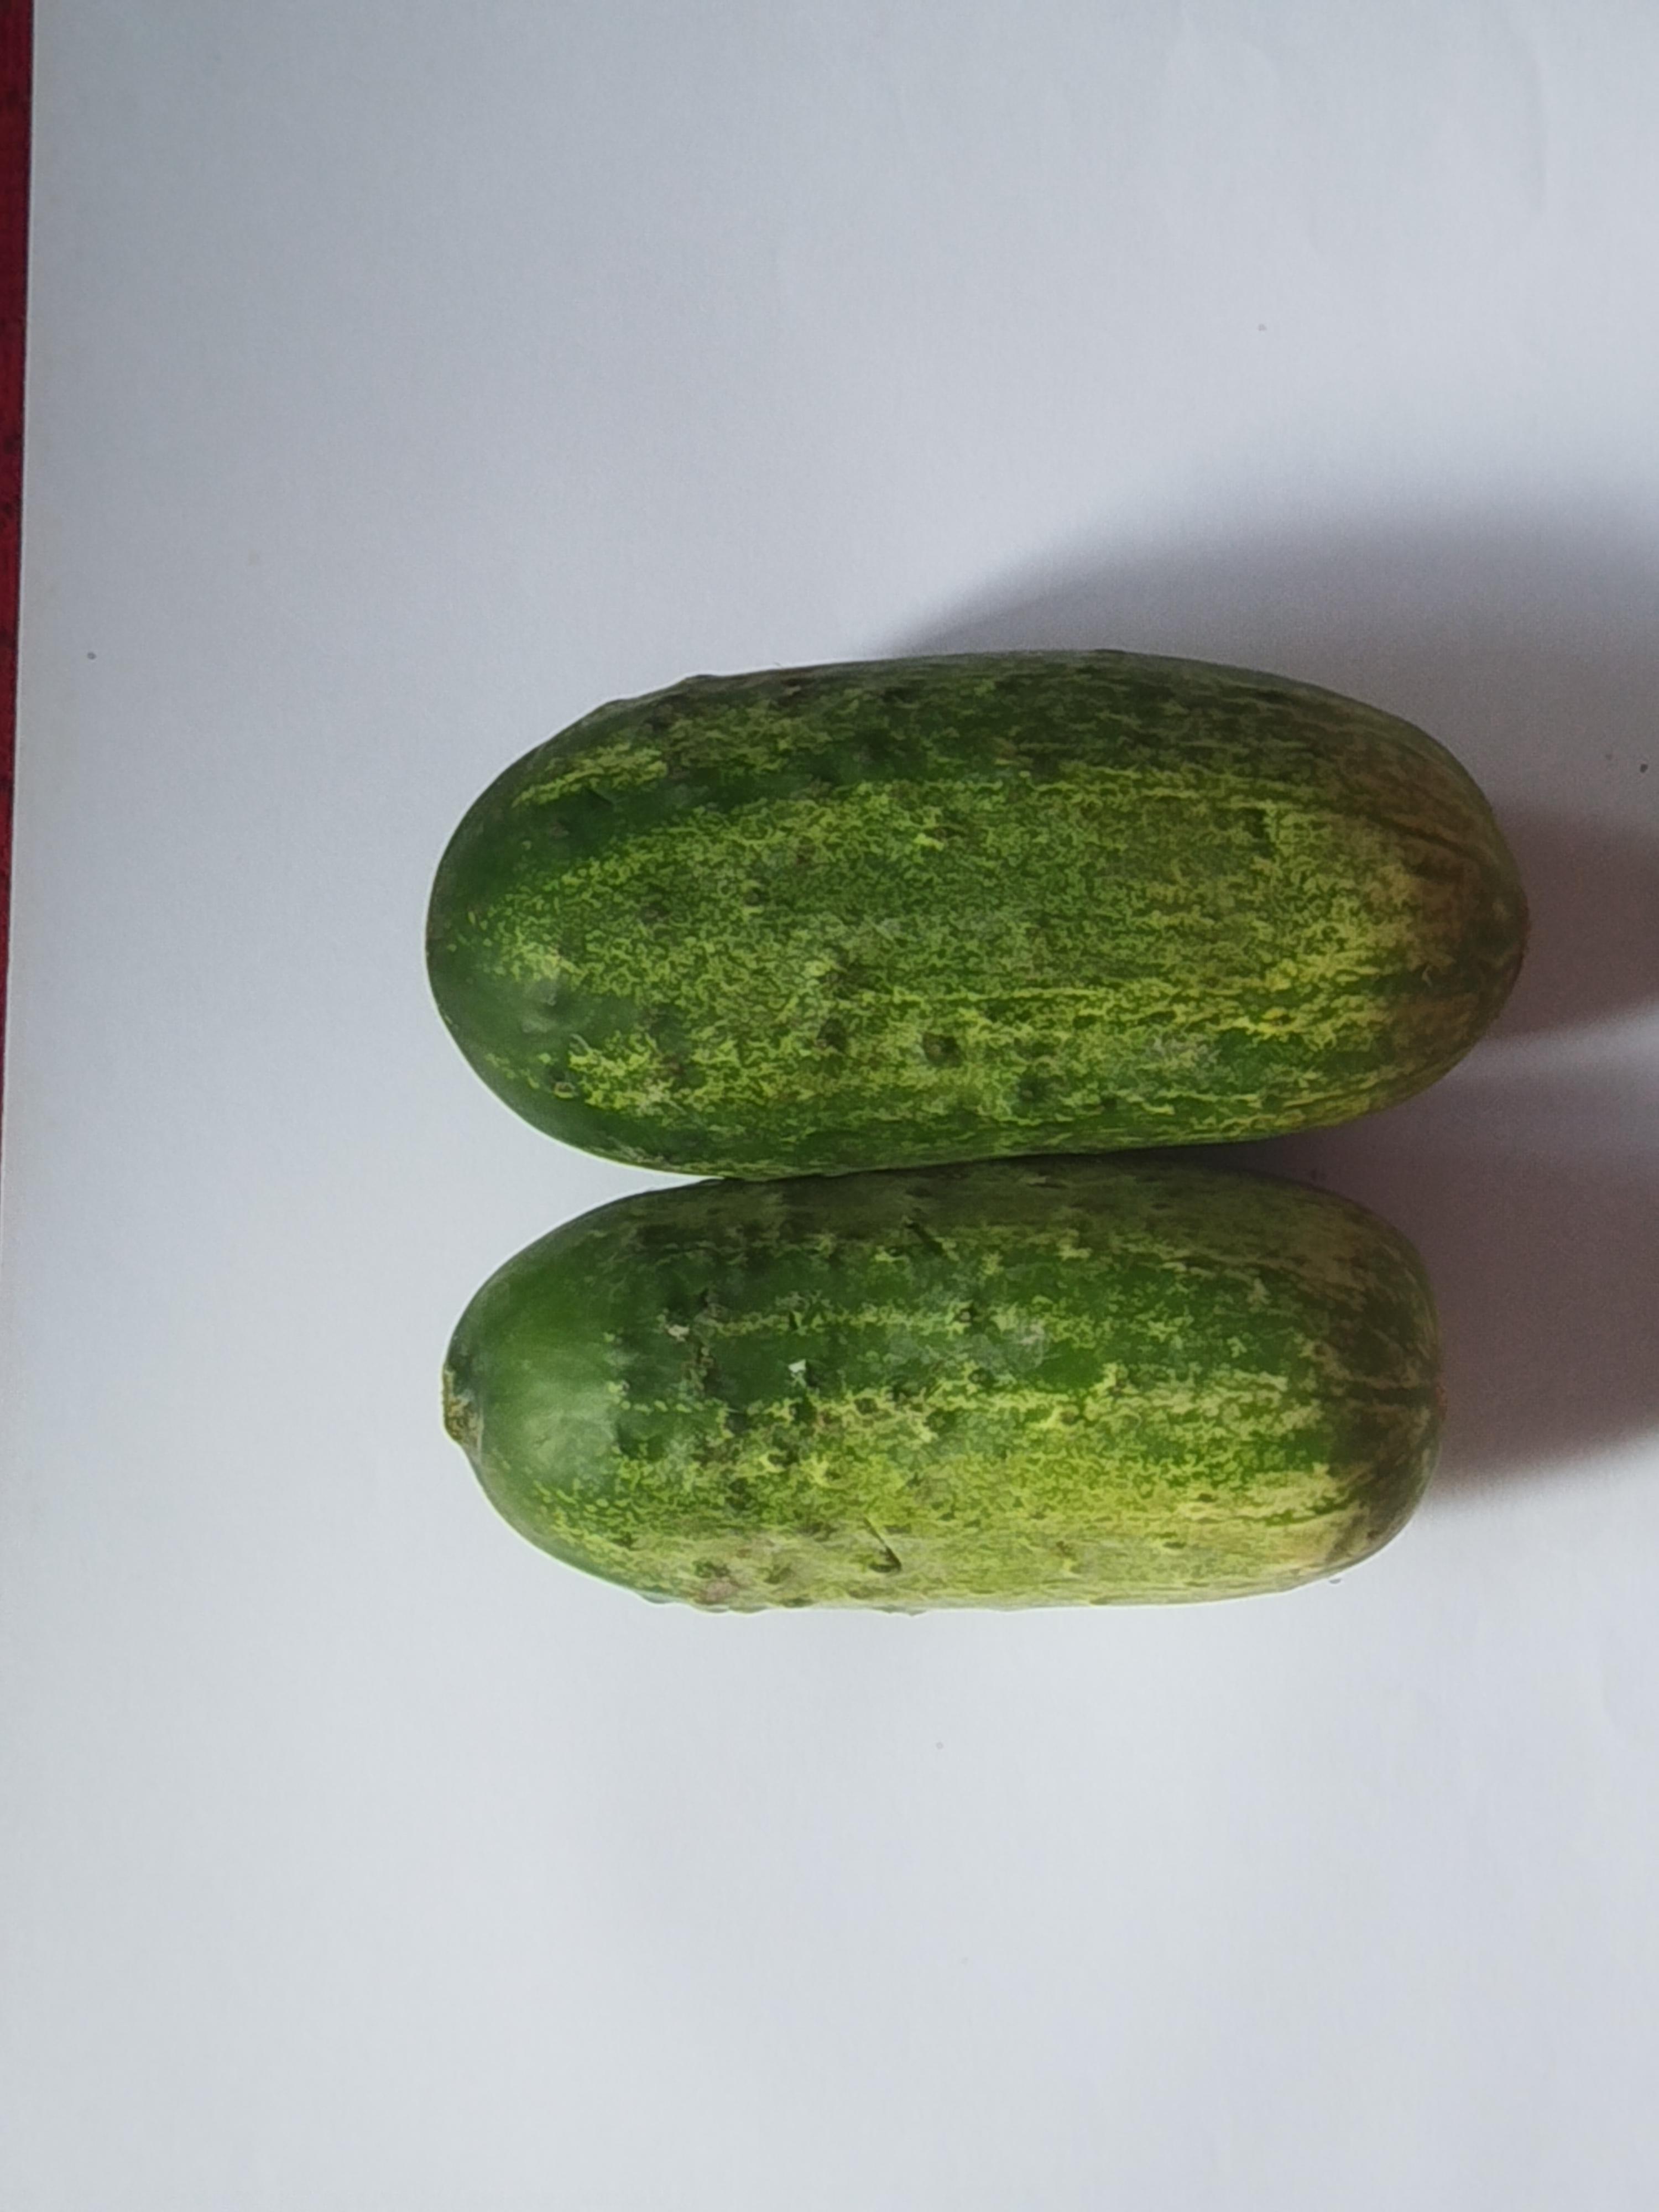
Label: Cucumber